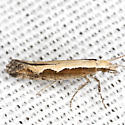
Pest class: diamondback_moth